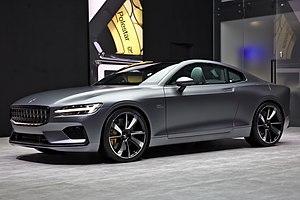
Polestar est un constructeur automobile du groupe Geely et la division performance de Volvo Cars Corporation, basée à Göteborg en Suède.
L'édition 2018 du Salon international de l'automobile de Genève est un Salon automobile annuel qui se tient du 8 au 18 mars 2018 à Genève. Il s'agit de la 88ᵉ édition internationale de ce salon, organisé pour la première fois en 1905. Cette édition a reçu 660 000 visiteurs, une fréquentation en baisse de 4,5 % par rapport à l'édition 2017.